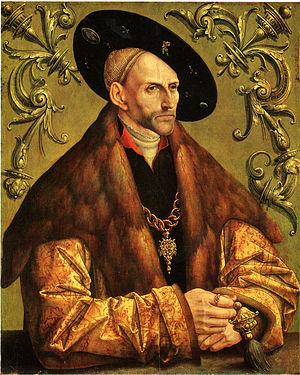
Edzard 1. af Østfrisland
Grev Edzard 1. omkring 1520/30.